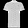
Label: T - shirt / top